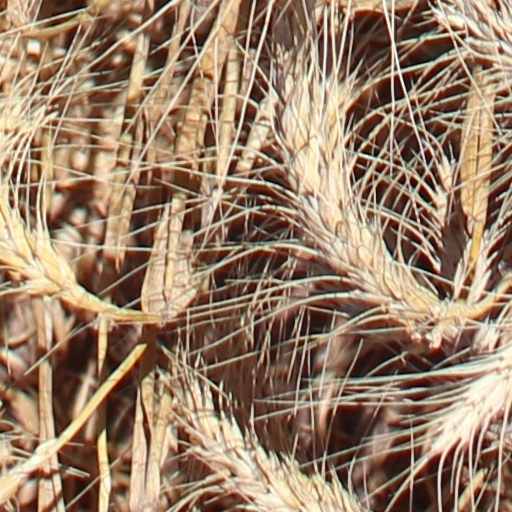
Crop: wheat